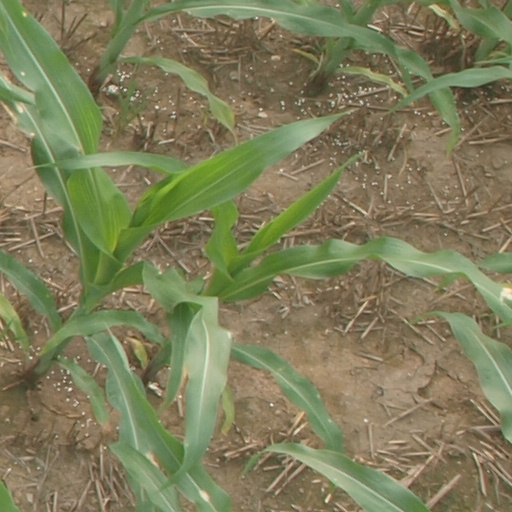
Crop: maize; corn